Hard Candy (Madonna album)

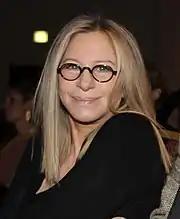
With "Hard Candy", Madonna earned her seventh number-one album on the "Billboard" 200, becoming the second female artist with the most chart-toppers in the US, behind Barbra Streisand ("pictured" in 2013).

Lead single "4 Minutes" premiered on radio on March 17, 2008, and was released digitally on March 25. The track received mixed reviews upon release; while its catchy hook was praised, several critics argued that Madonna felt like a guest on her own song. Commercially, however, it was a major success, topping the charts in 21 countries. In the United States, it peaked at number three on the "Billboard" Hot 100, making Madonna the artist with the most top ten hits in the rock era —surpassing her tie with Elvis Presley with her 37th entry. "4 Minutes" was nominated for Best Pop Collaboration with Vocals at the 51st Grammy Awards. Its accompanying music video, directed by Jonas & François, features Madonna and Timberlake tackling physical obstacles.